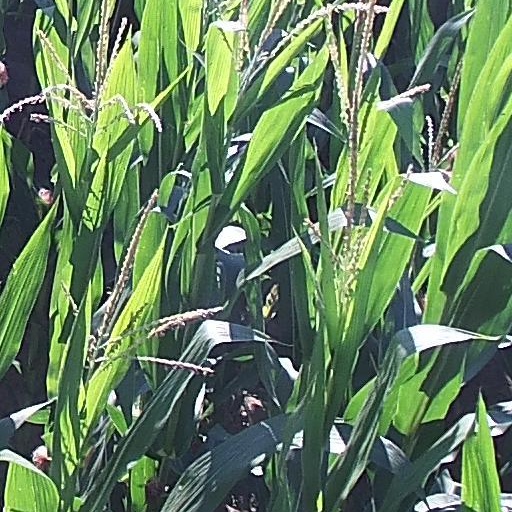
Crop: maize; corn